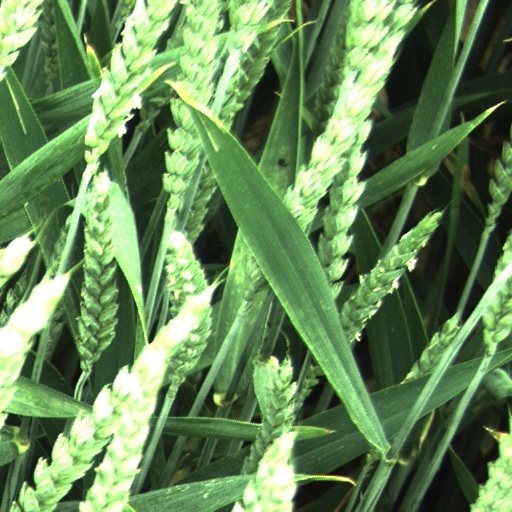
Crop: wheat